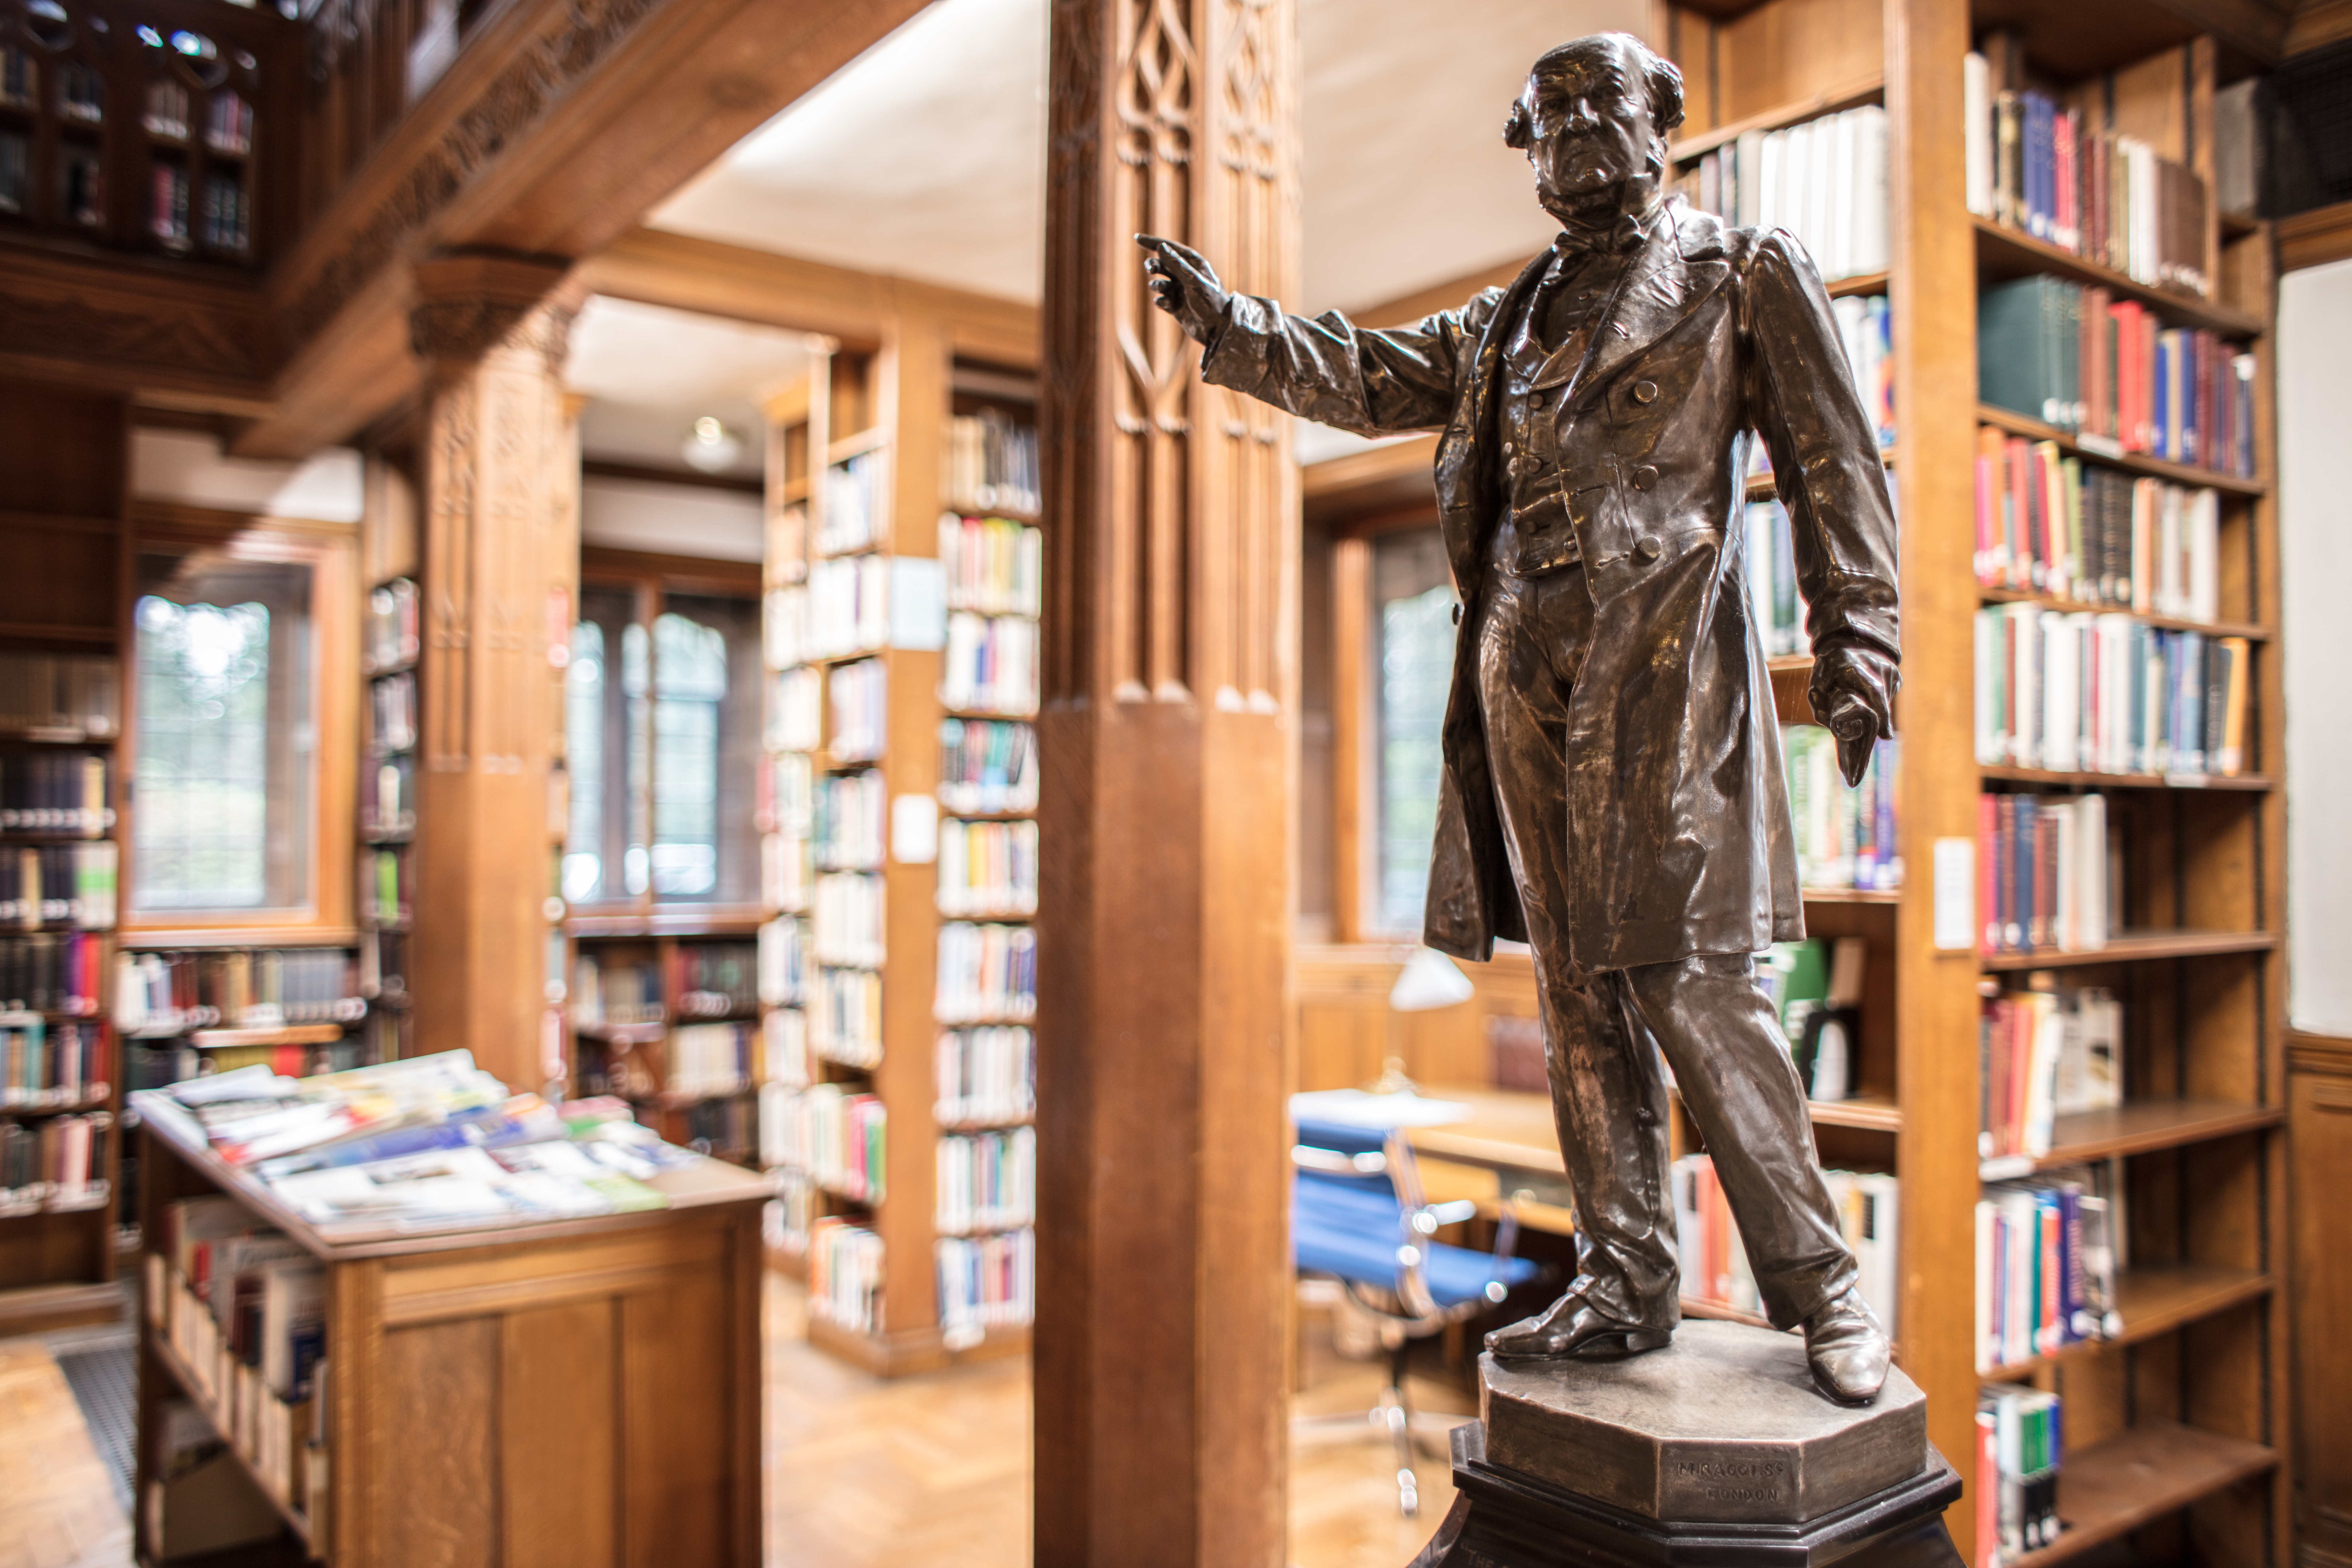
room, boutique, art, library, retail